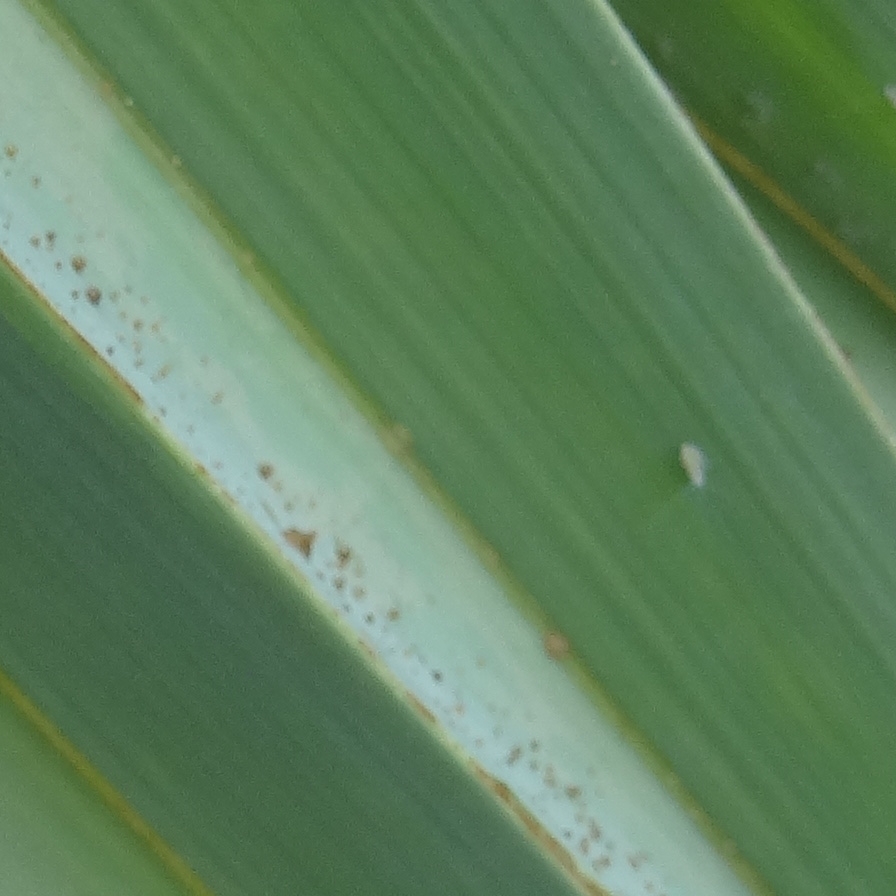
Label: Dubas